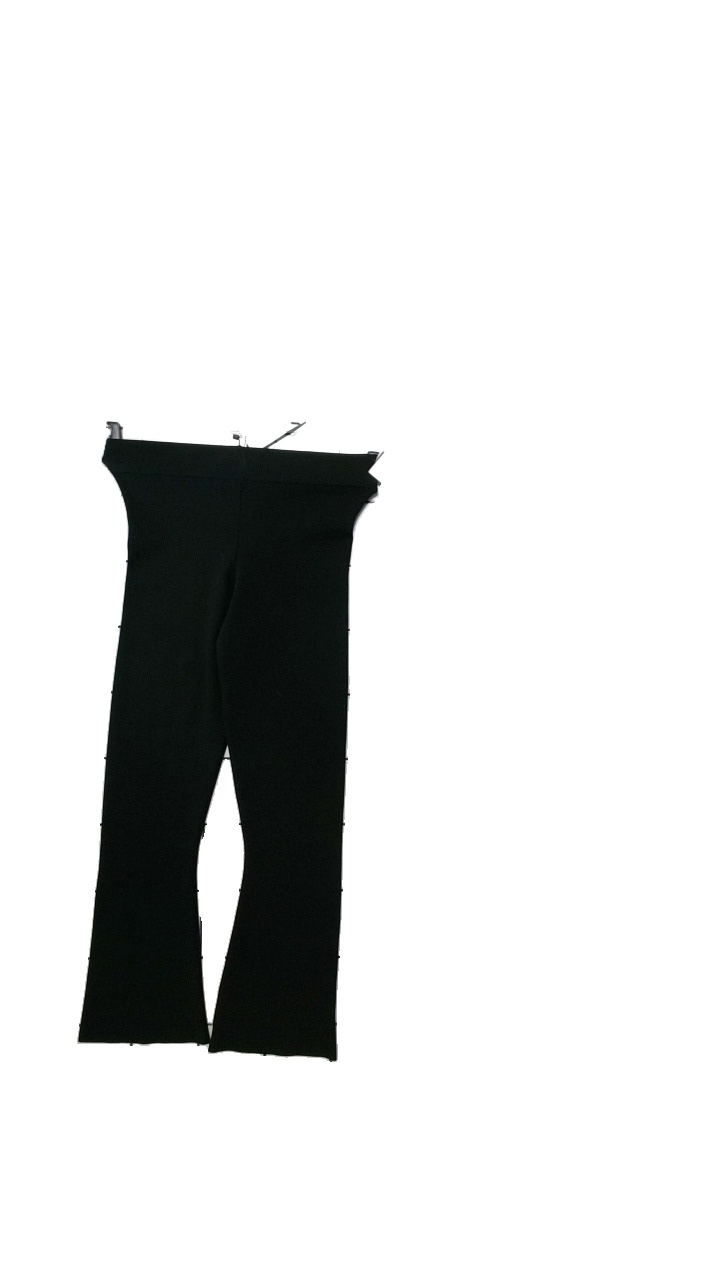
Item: Trousers (Ladies)
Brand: Zara
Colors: Black
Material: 100% polyamide
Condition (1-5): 5
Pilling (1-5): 5
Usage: Reuse
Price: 50-100